Assassination of Abraham Lincoln

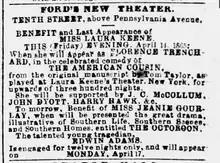
Advertisement for "Our American Cousin" (Washington "Evening Star", April 14, 1865)

On April 14, Booth's morning started at midnight. He wrote his mother that all was well but that he was "in haste". In his diary, he wrote that "Our cause being almost lost, something "decisive" and great must be done".